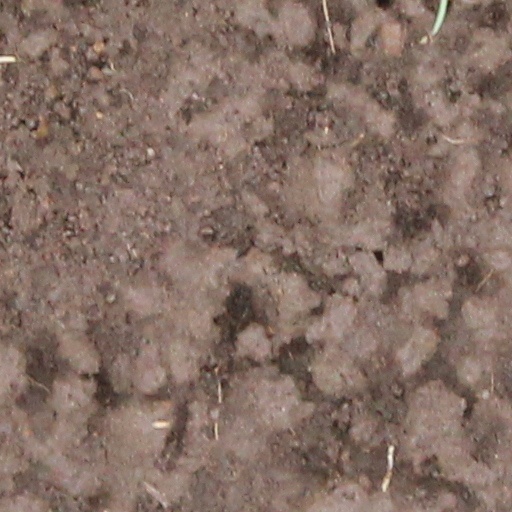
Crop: wheat